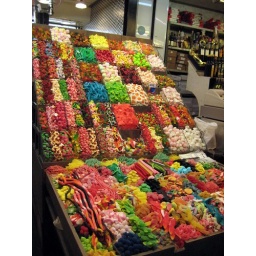
A mountain of gummy candy in a market in Barcelona